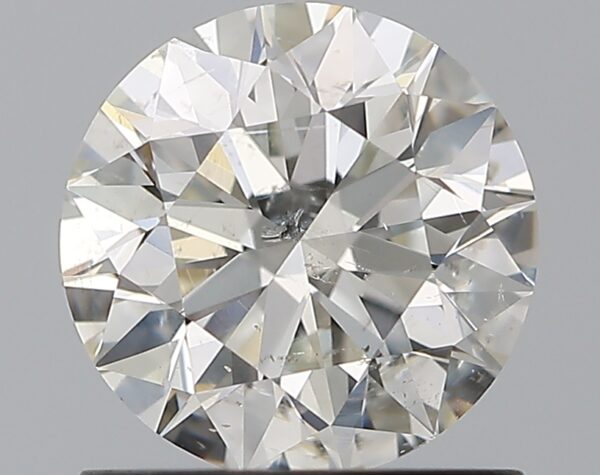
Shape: round
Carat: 1
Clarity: SI2
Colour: I
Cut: EX
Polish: EX
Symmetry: VG
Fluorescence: N
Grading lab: GIA
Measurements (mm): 6.33 x 6.37 x 3.99